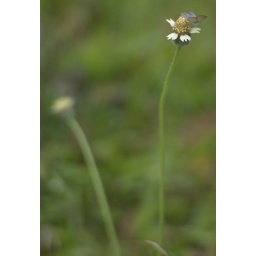
tiny butterfly is having breakfast served by tiny flower